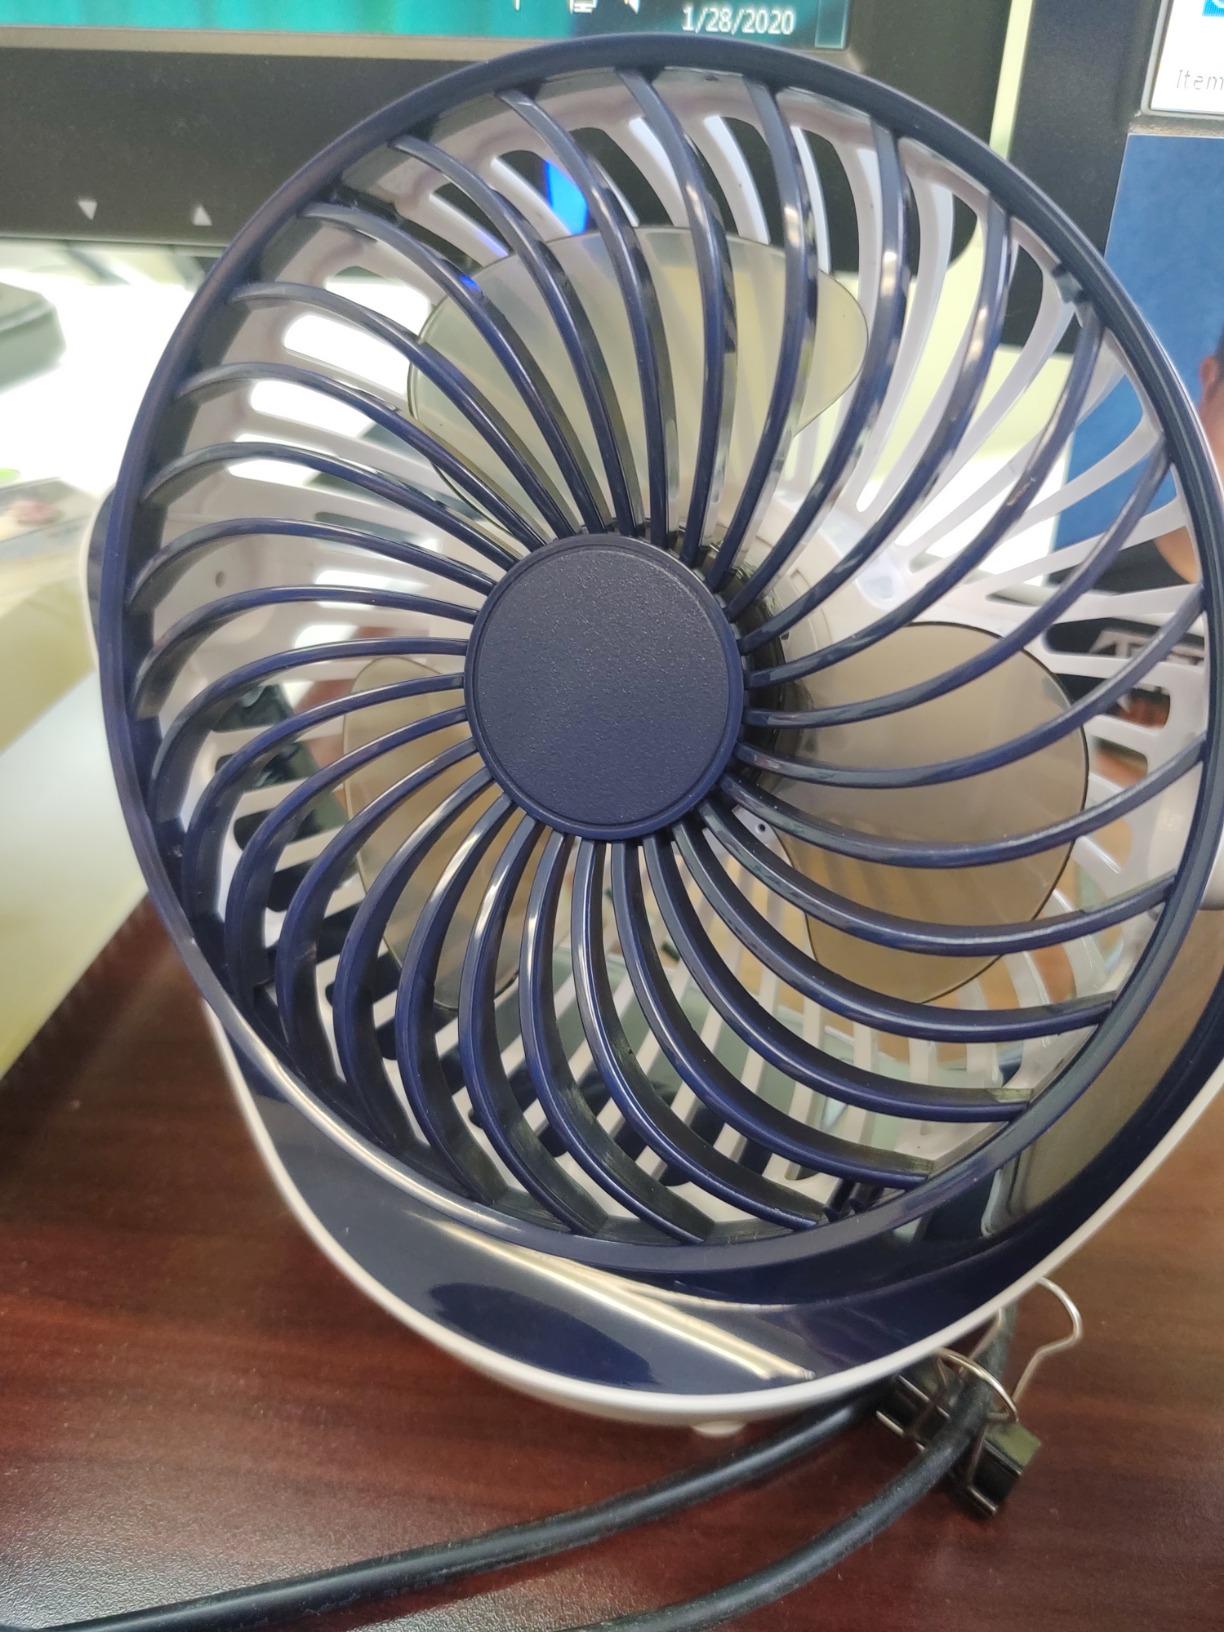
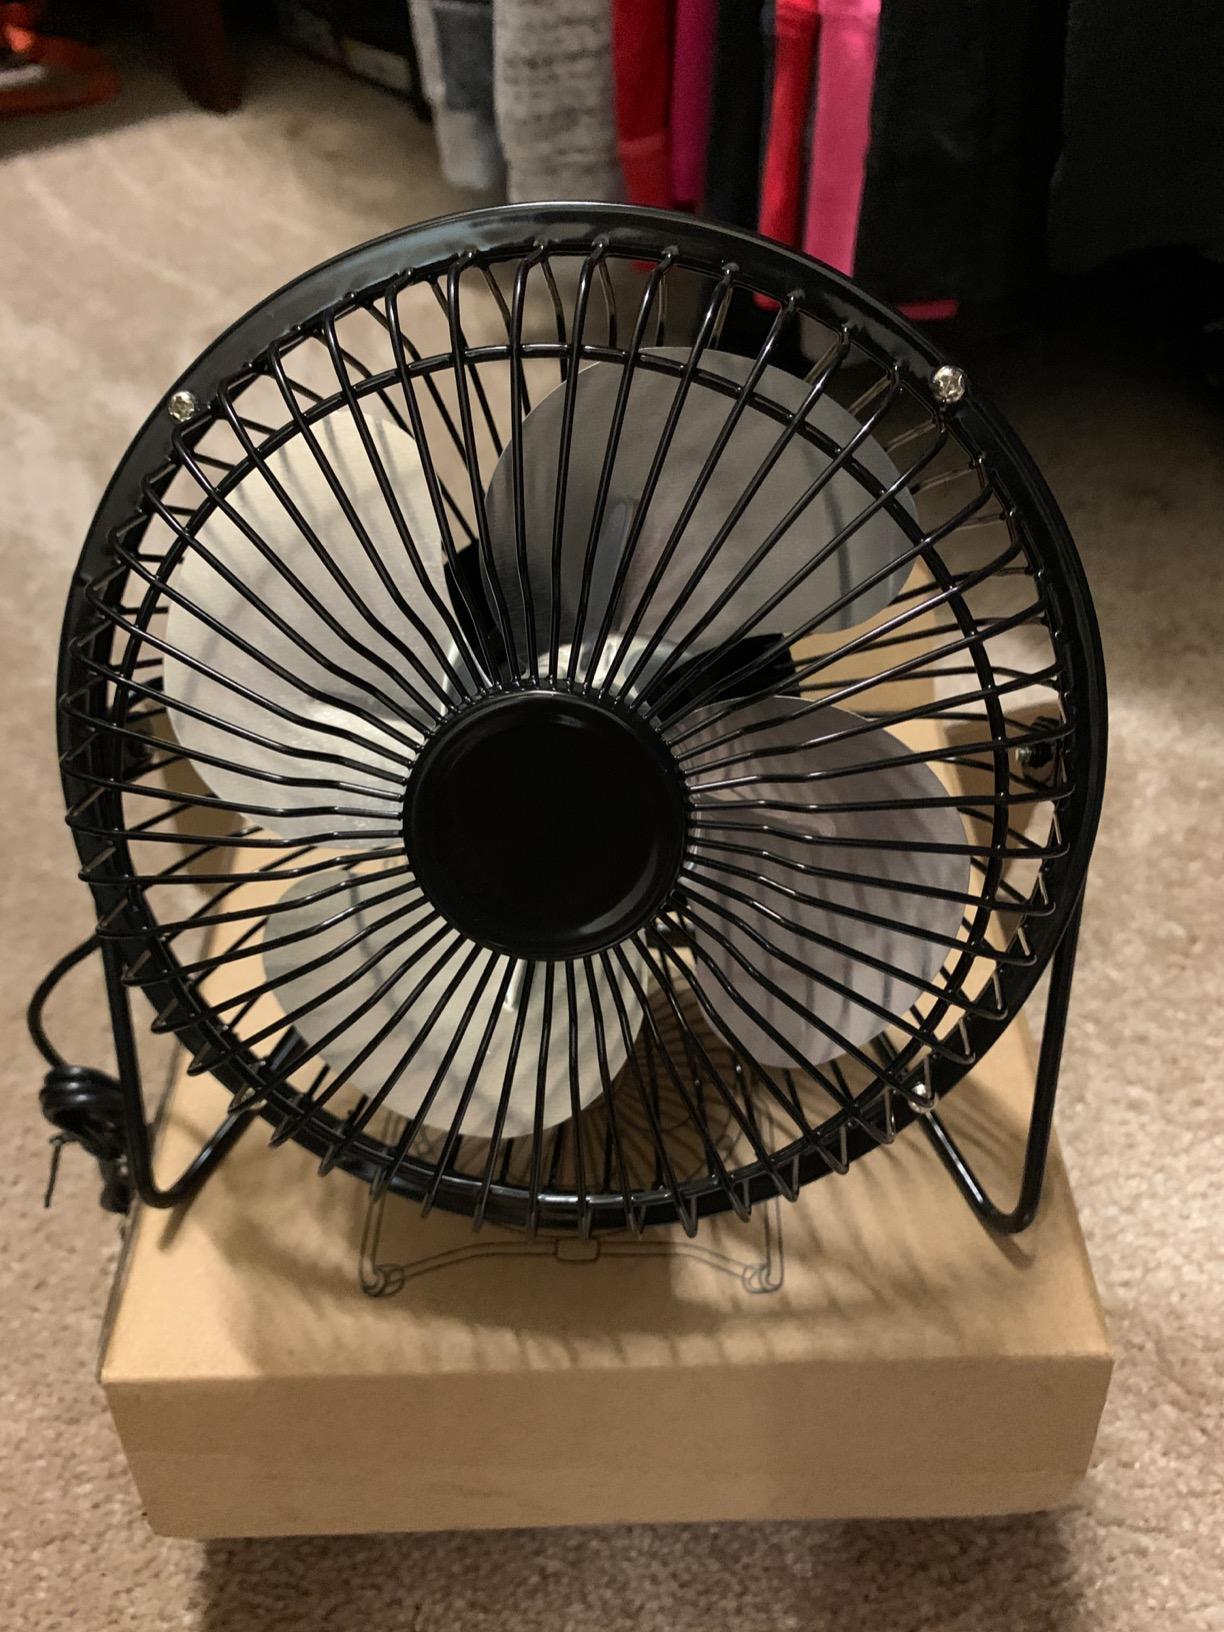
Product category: fan
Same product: no